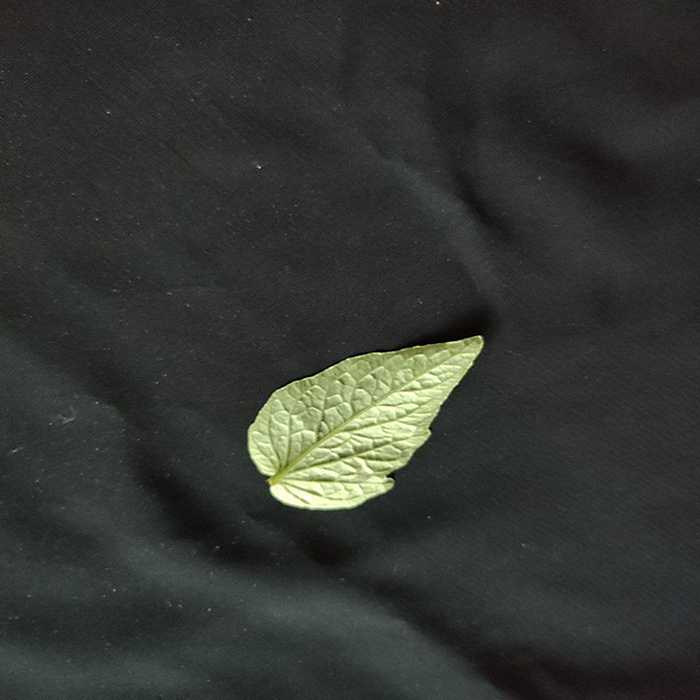
Plant: Tomato
Label: Tomato Fresh leaf